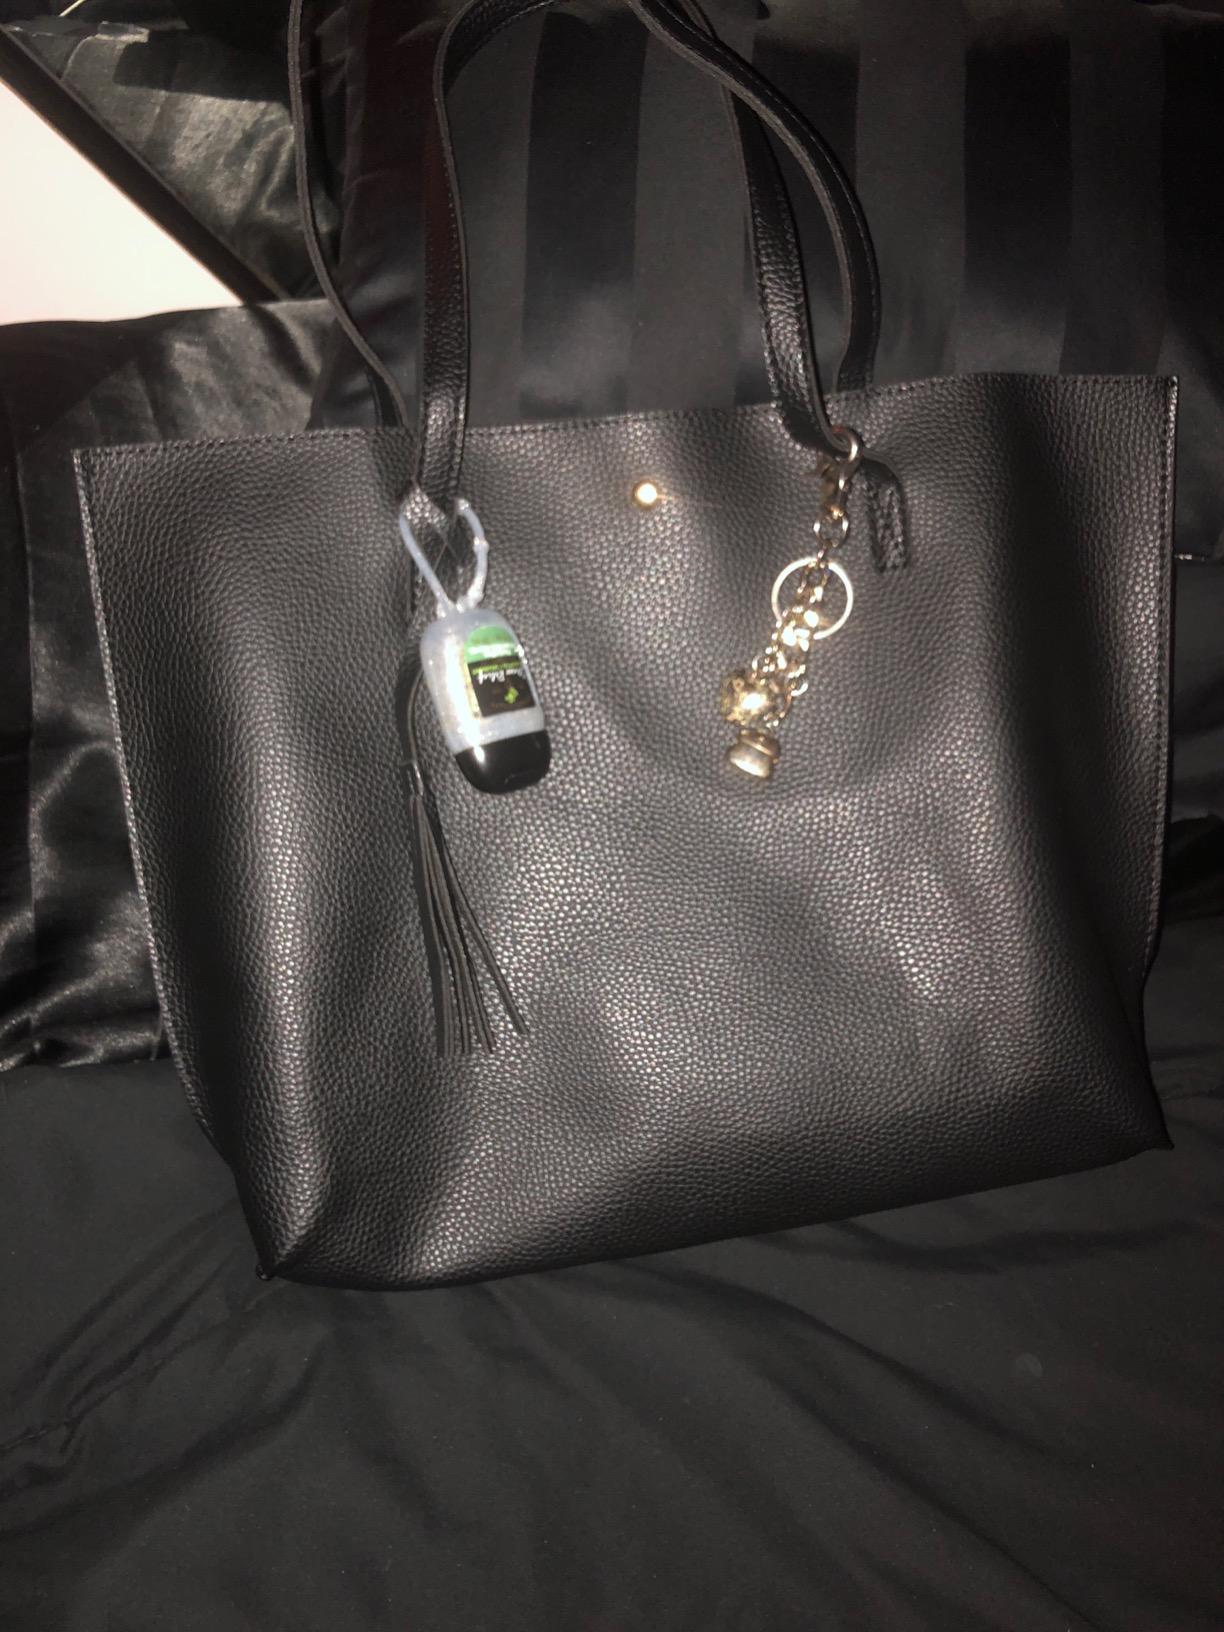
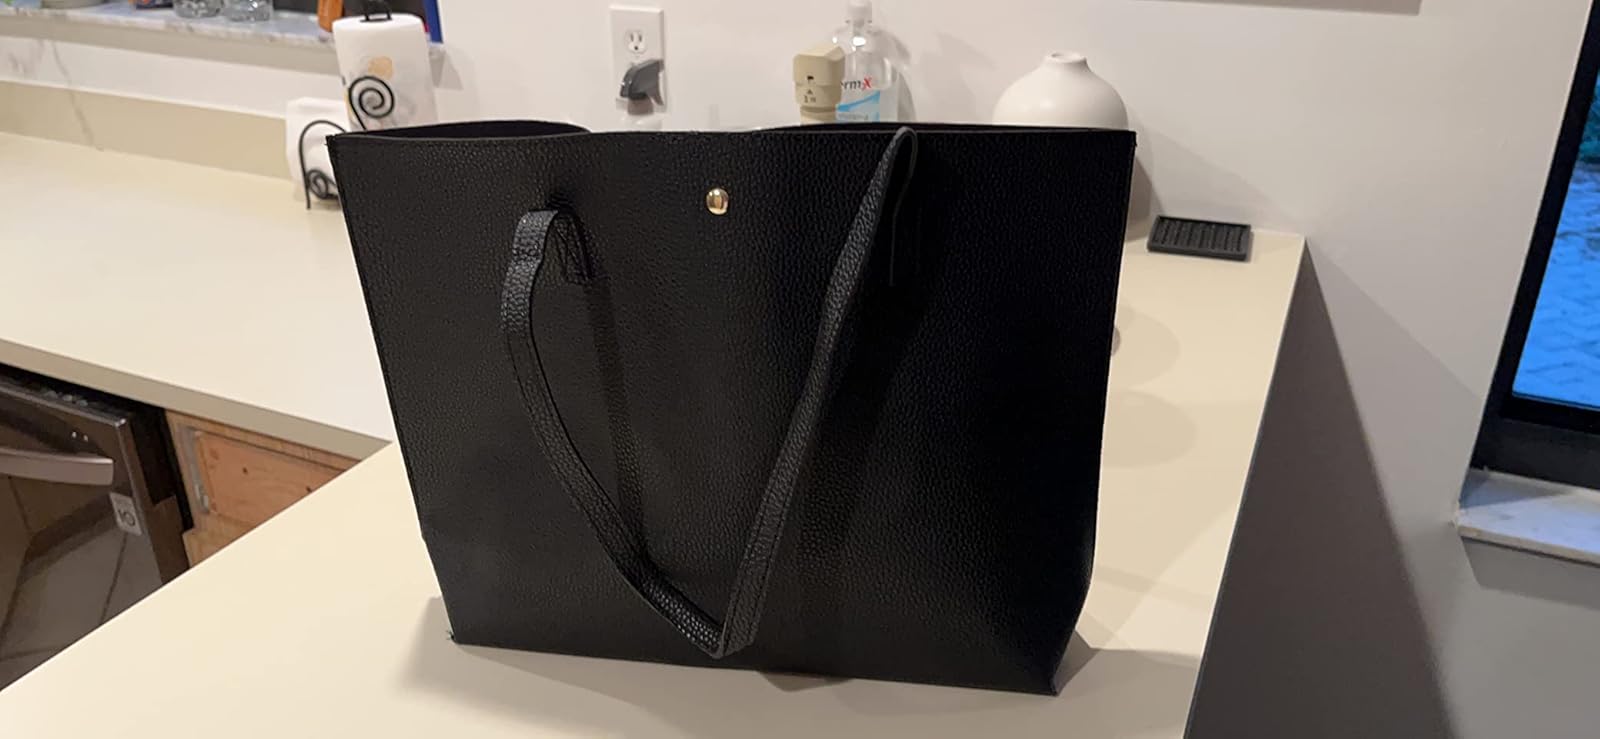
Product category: accessories_handbag
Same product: yes